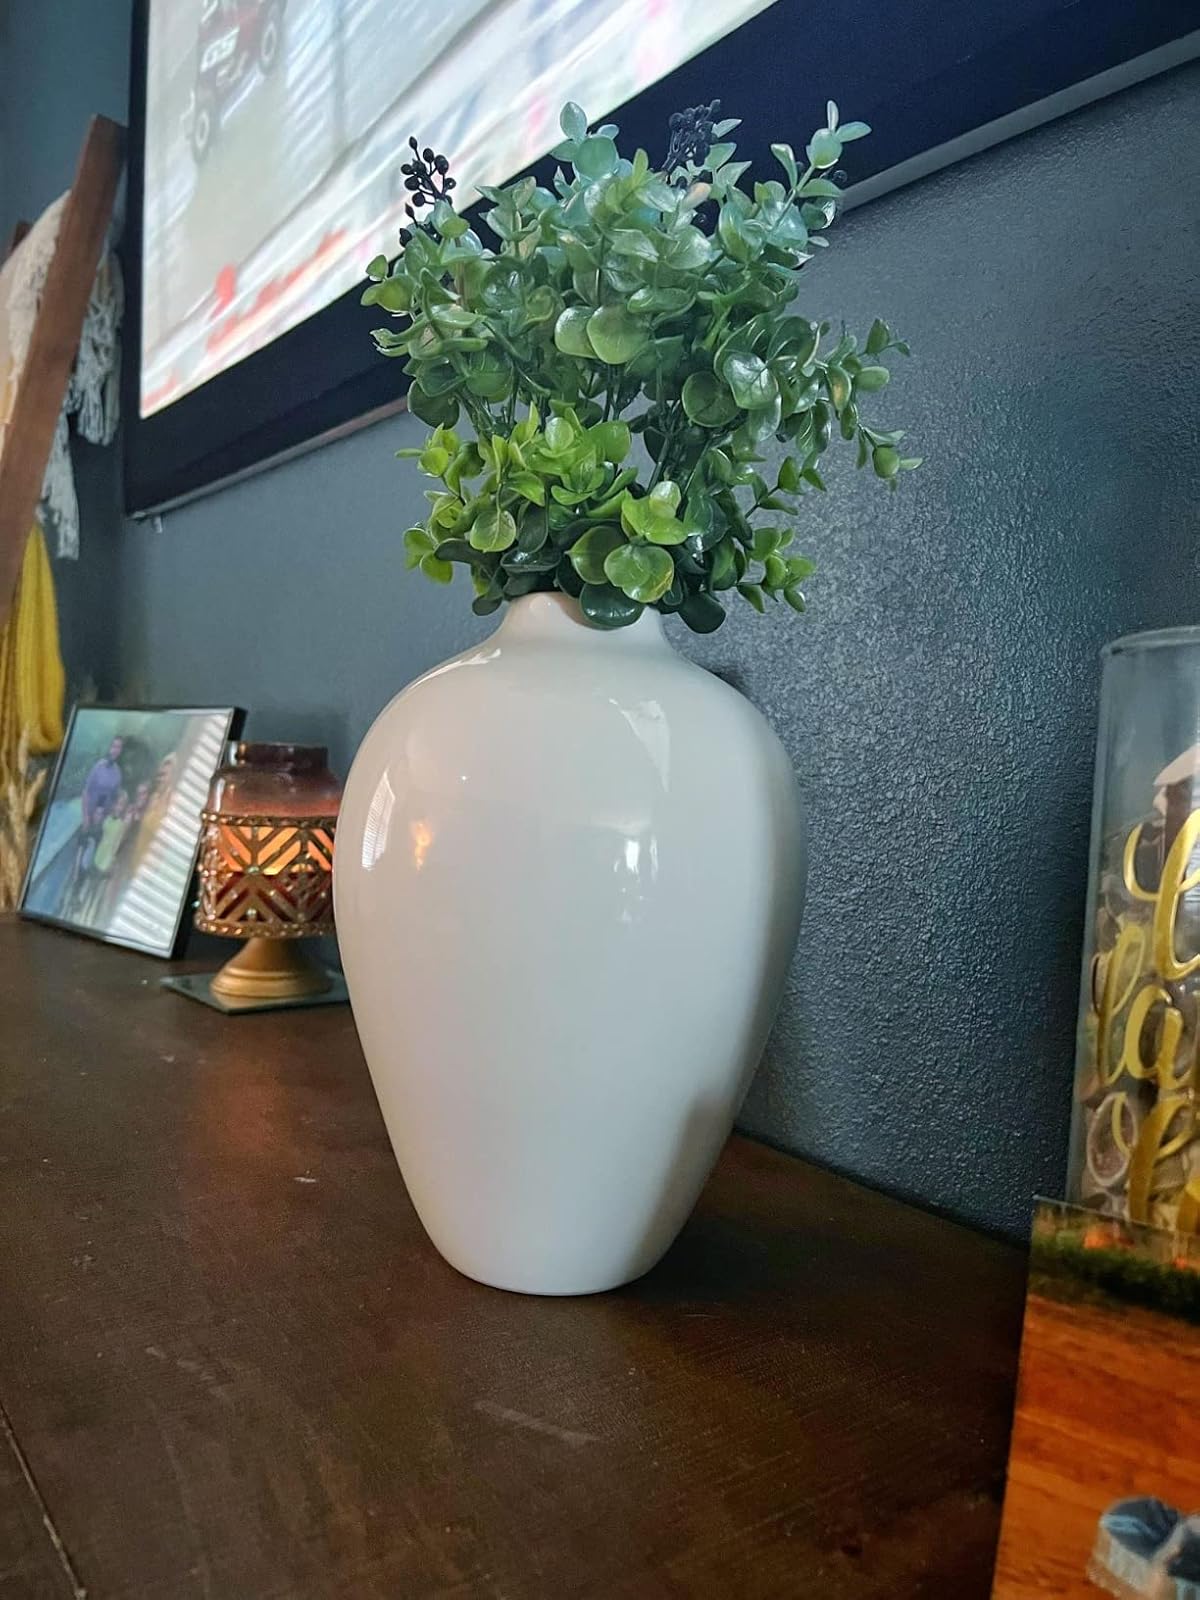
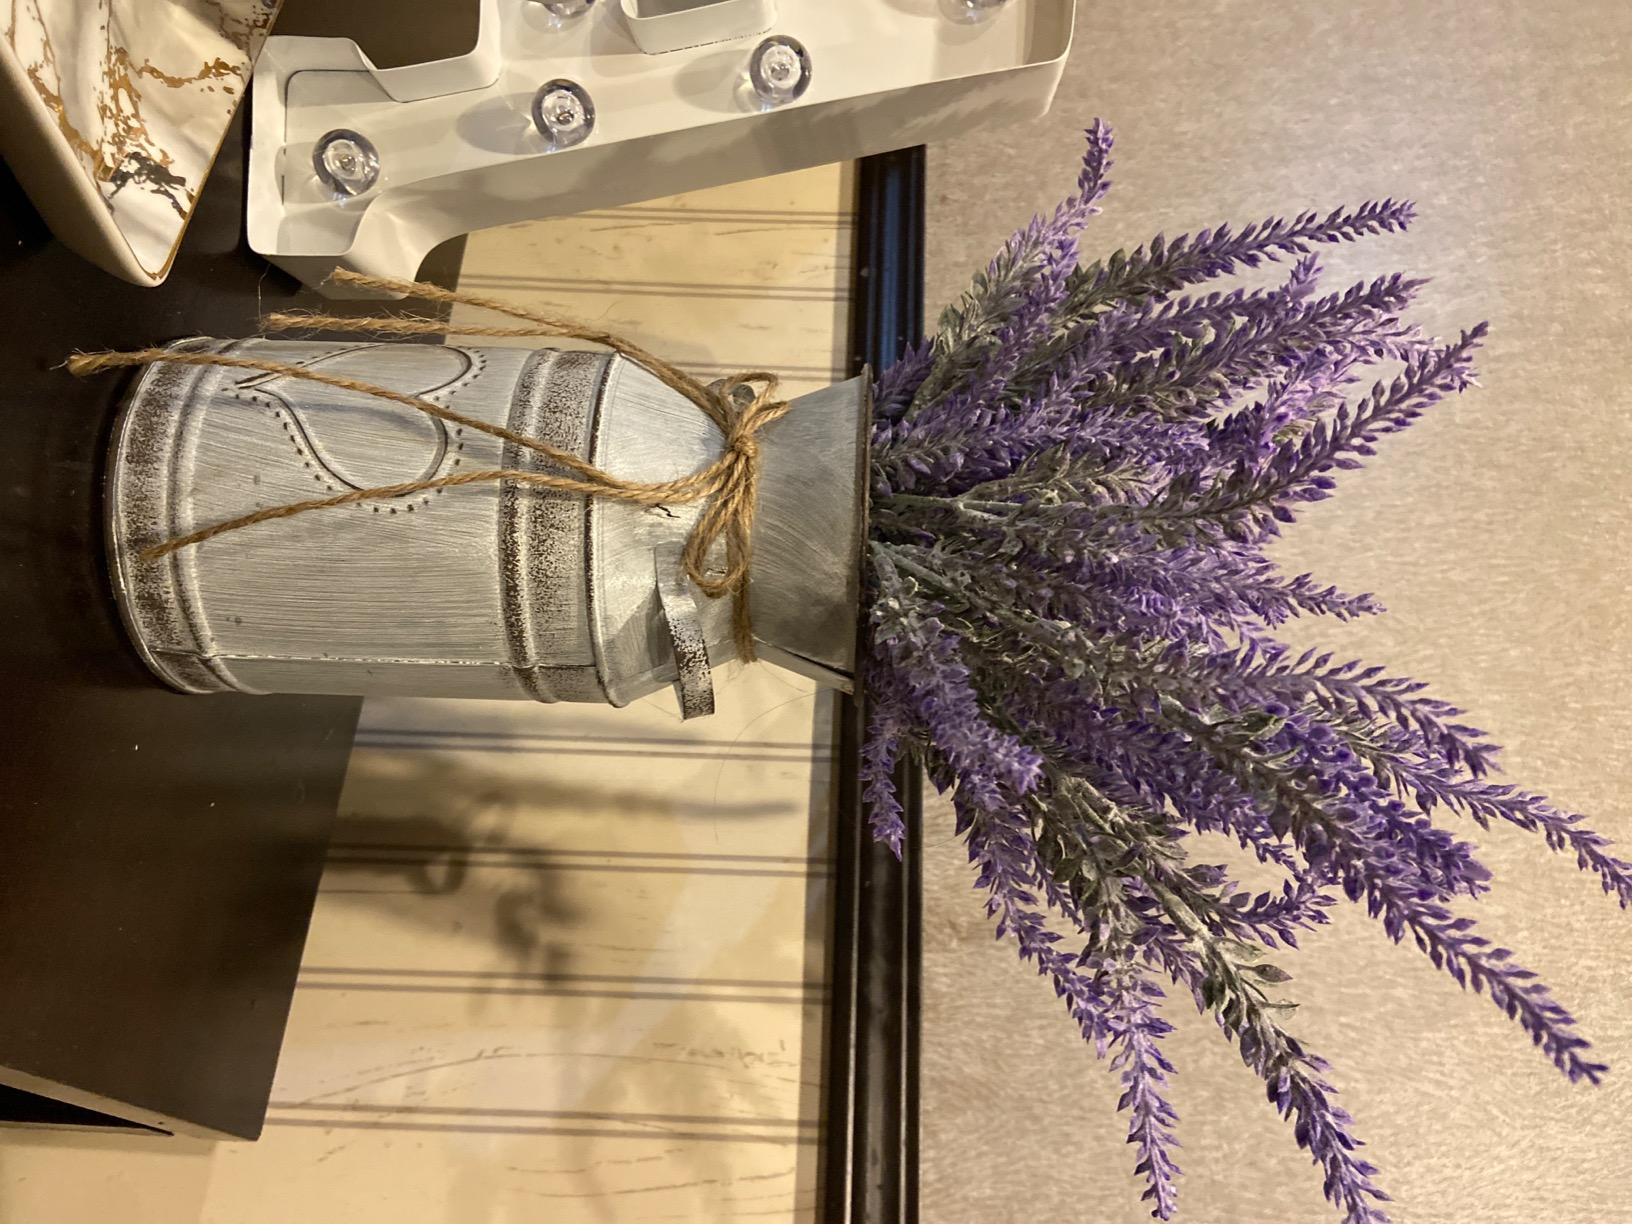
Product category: vase
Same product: no